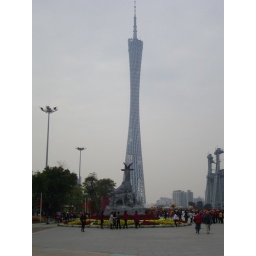
Guangzhou's TV Tower - tallest building in Guangzhou. There's a restaurant at the narrowest point.